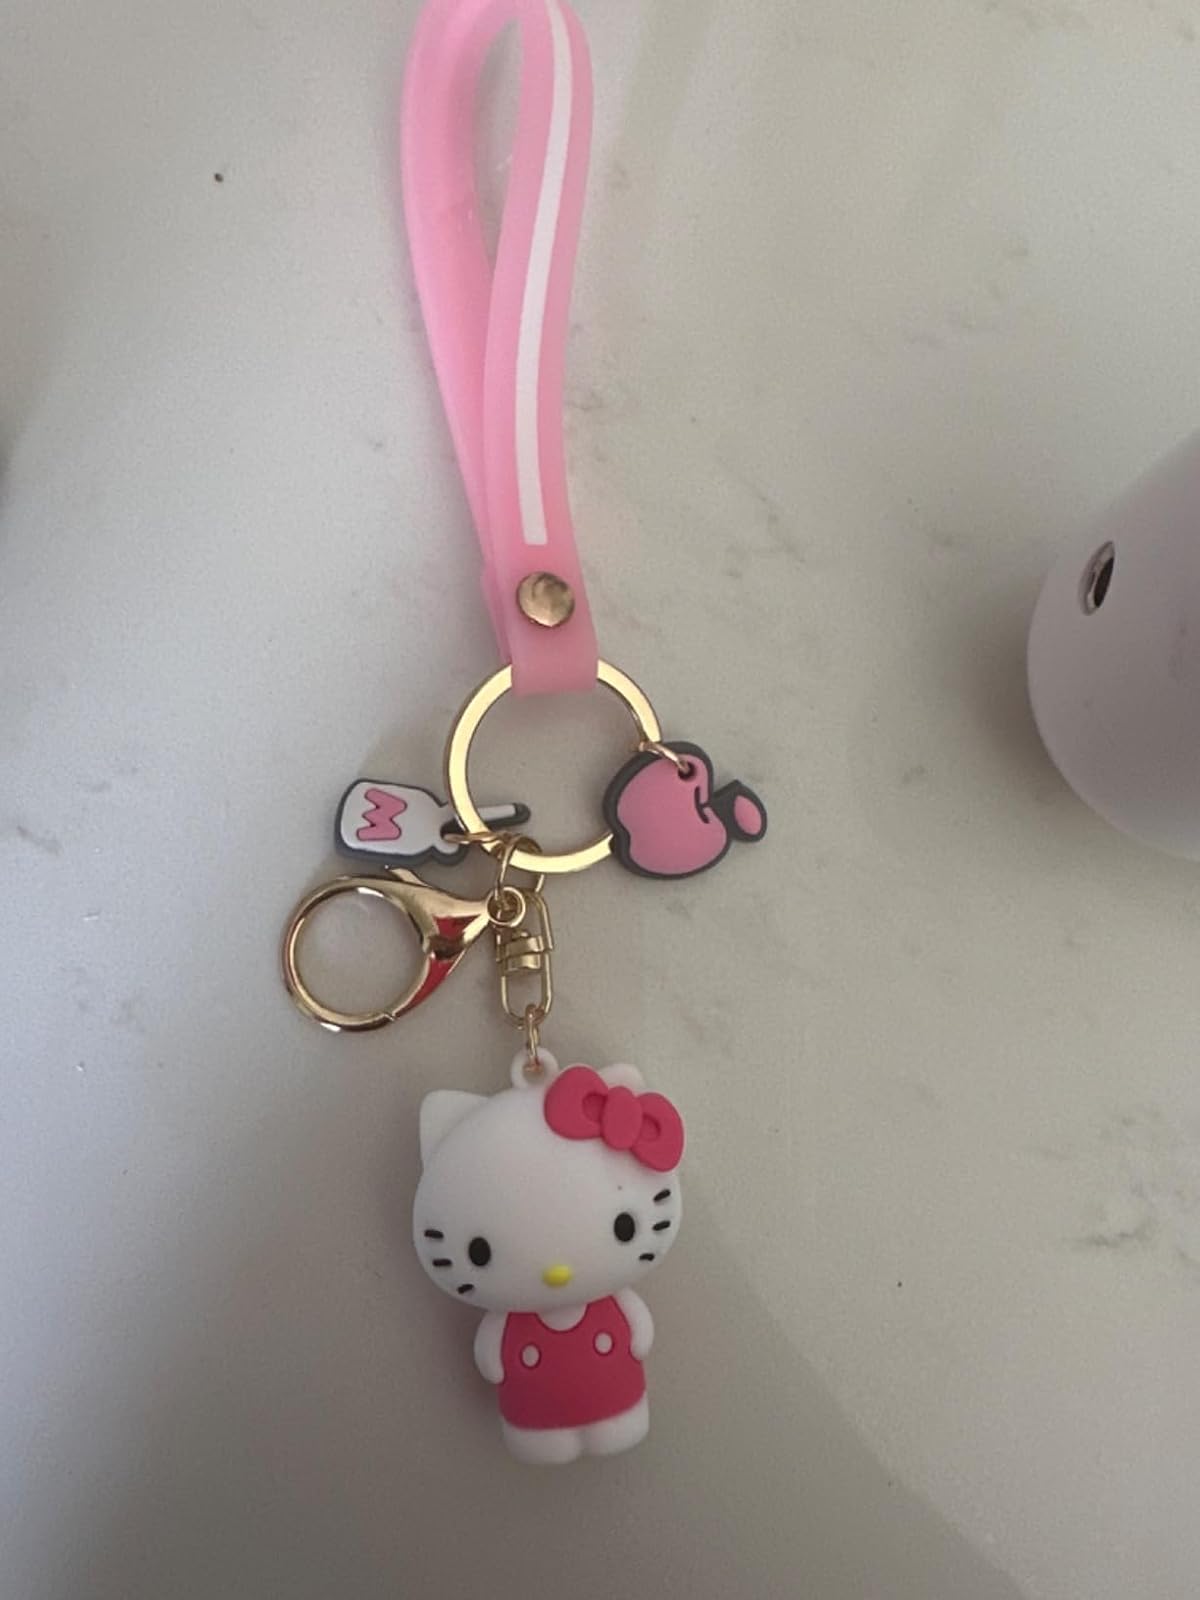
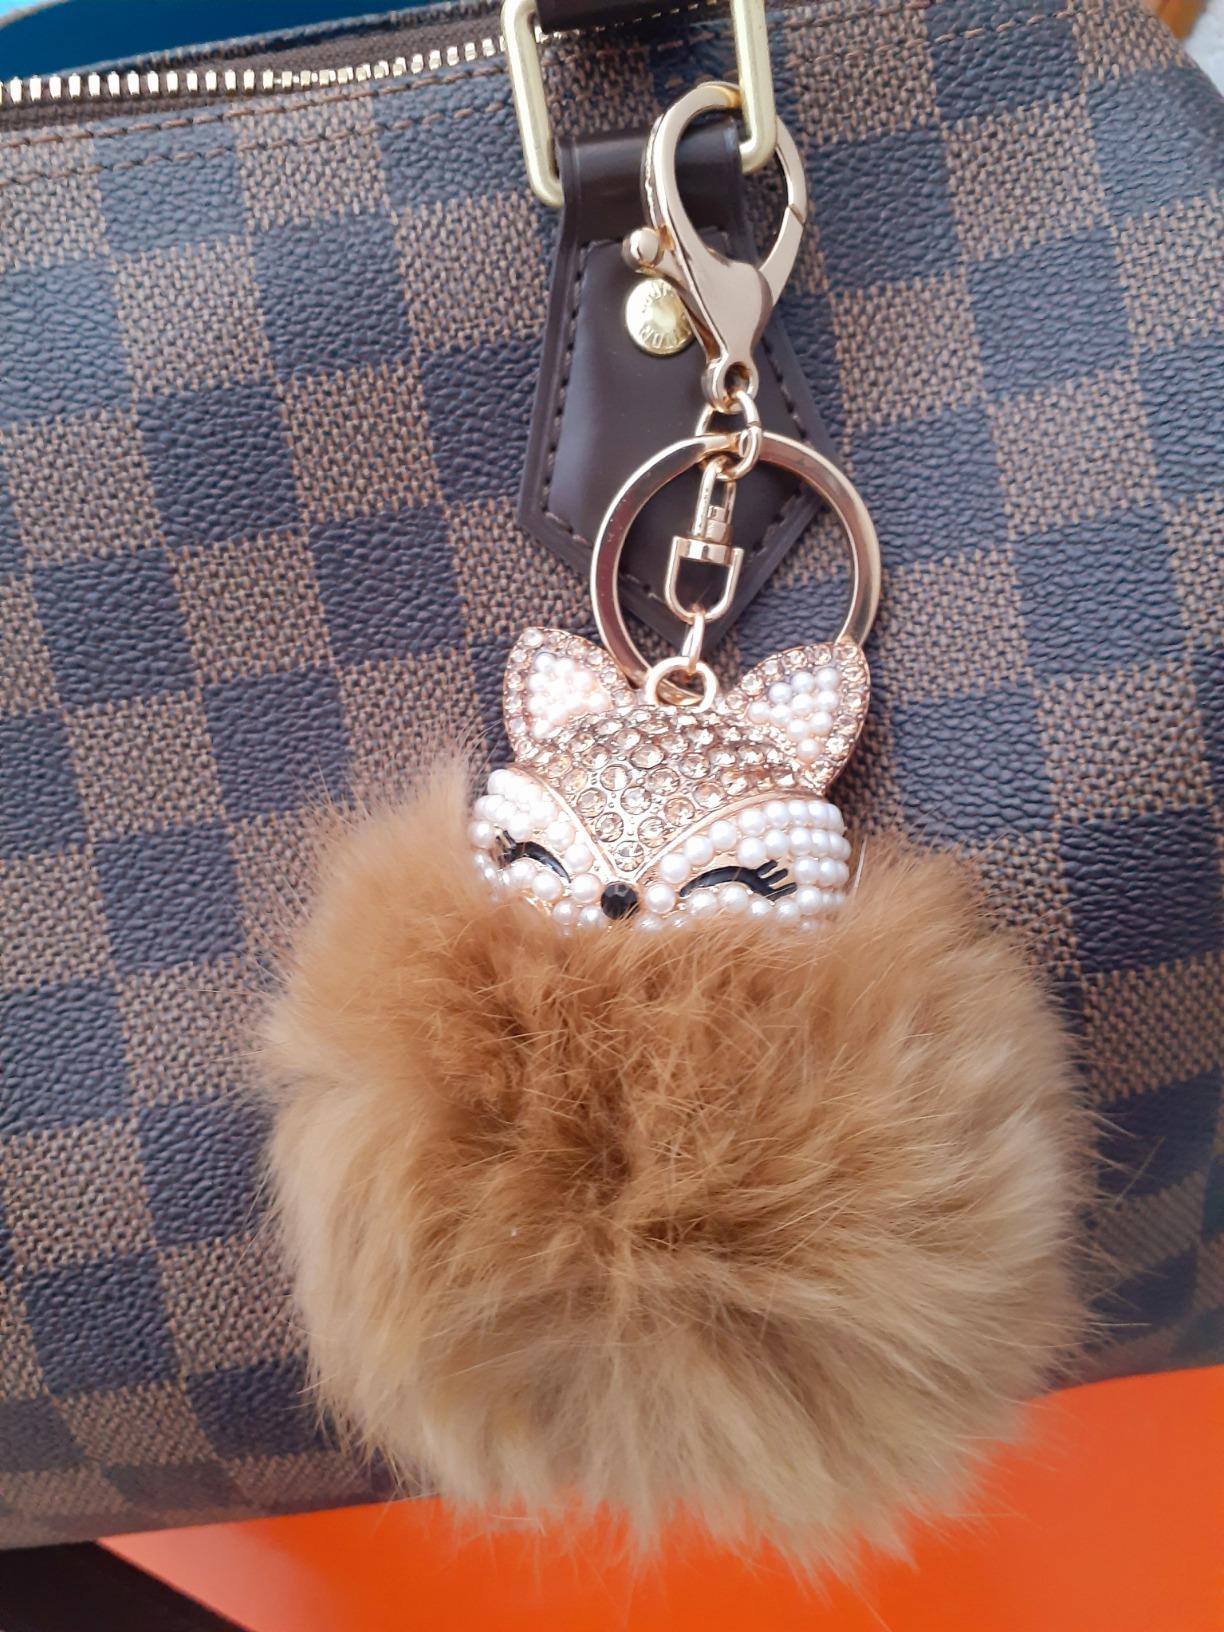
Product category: accessories_keychain
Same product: no